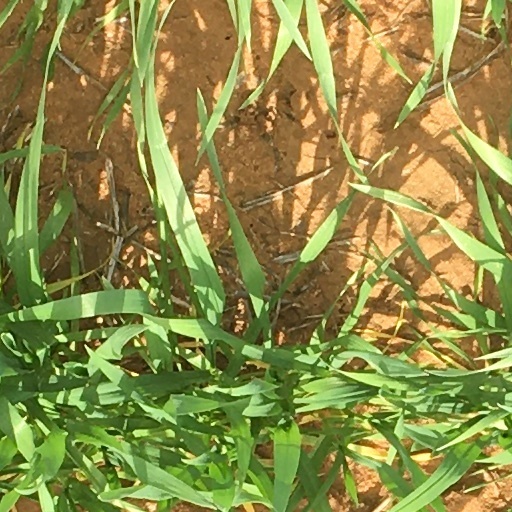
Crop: wheat